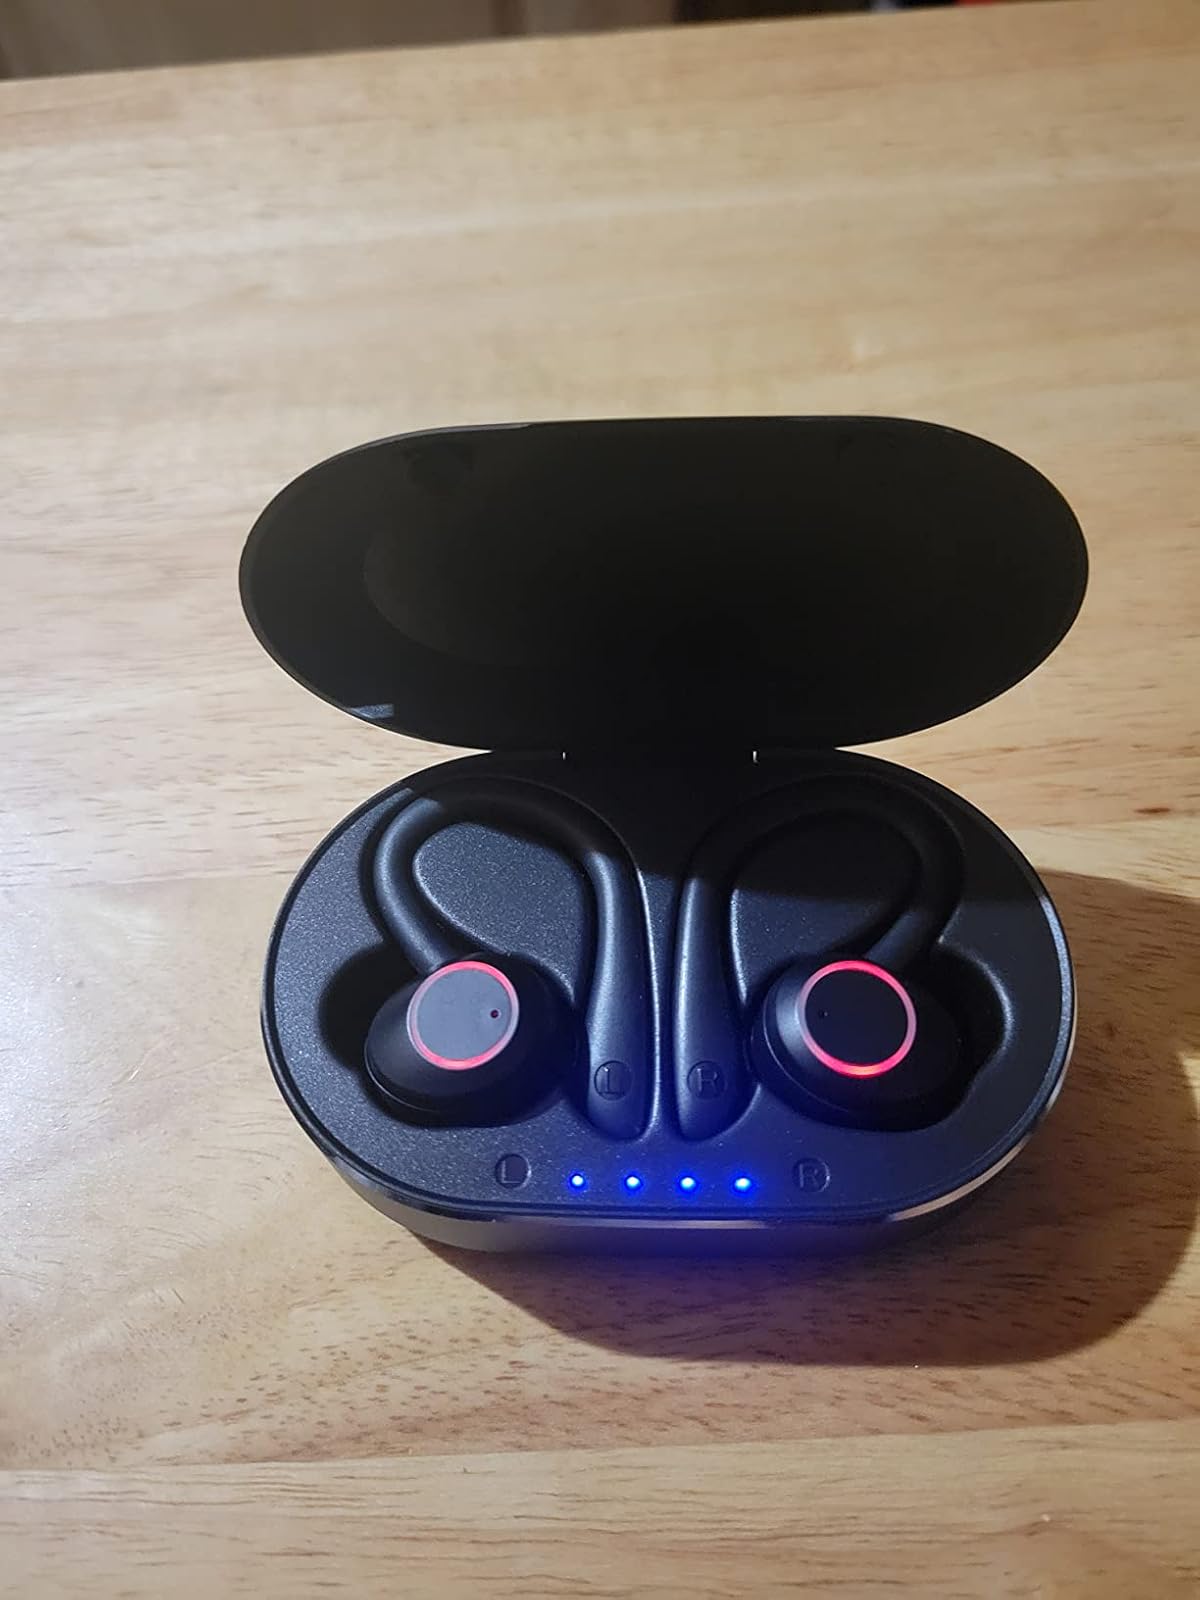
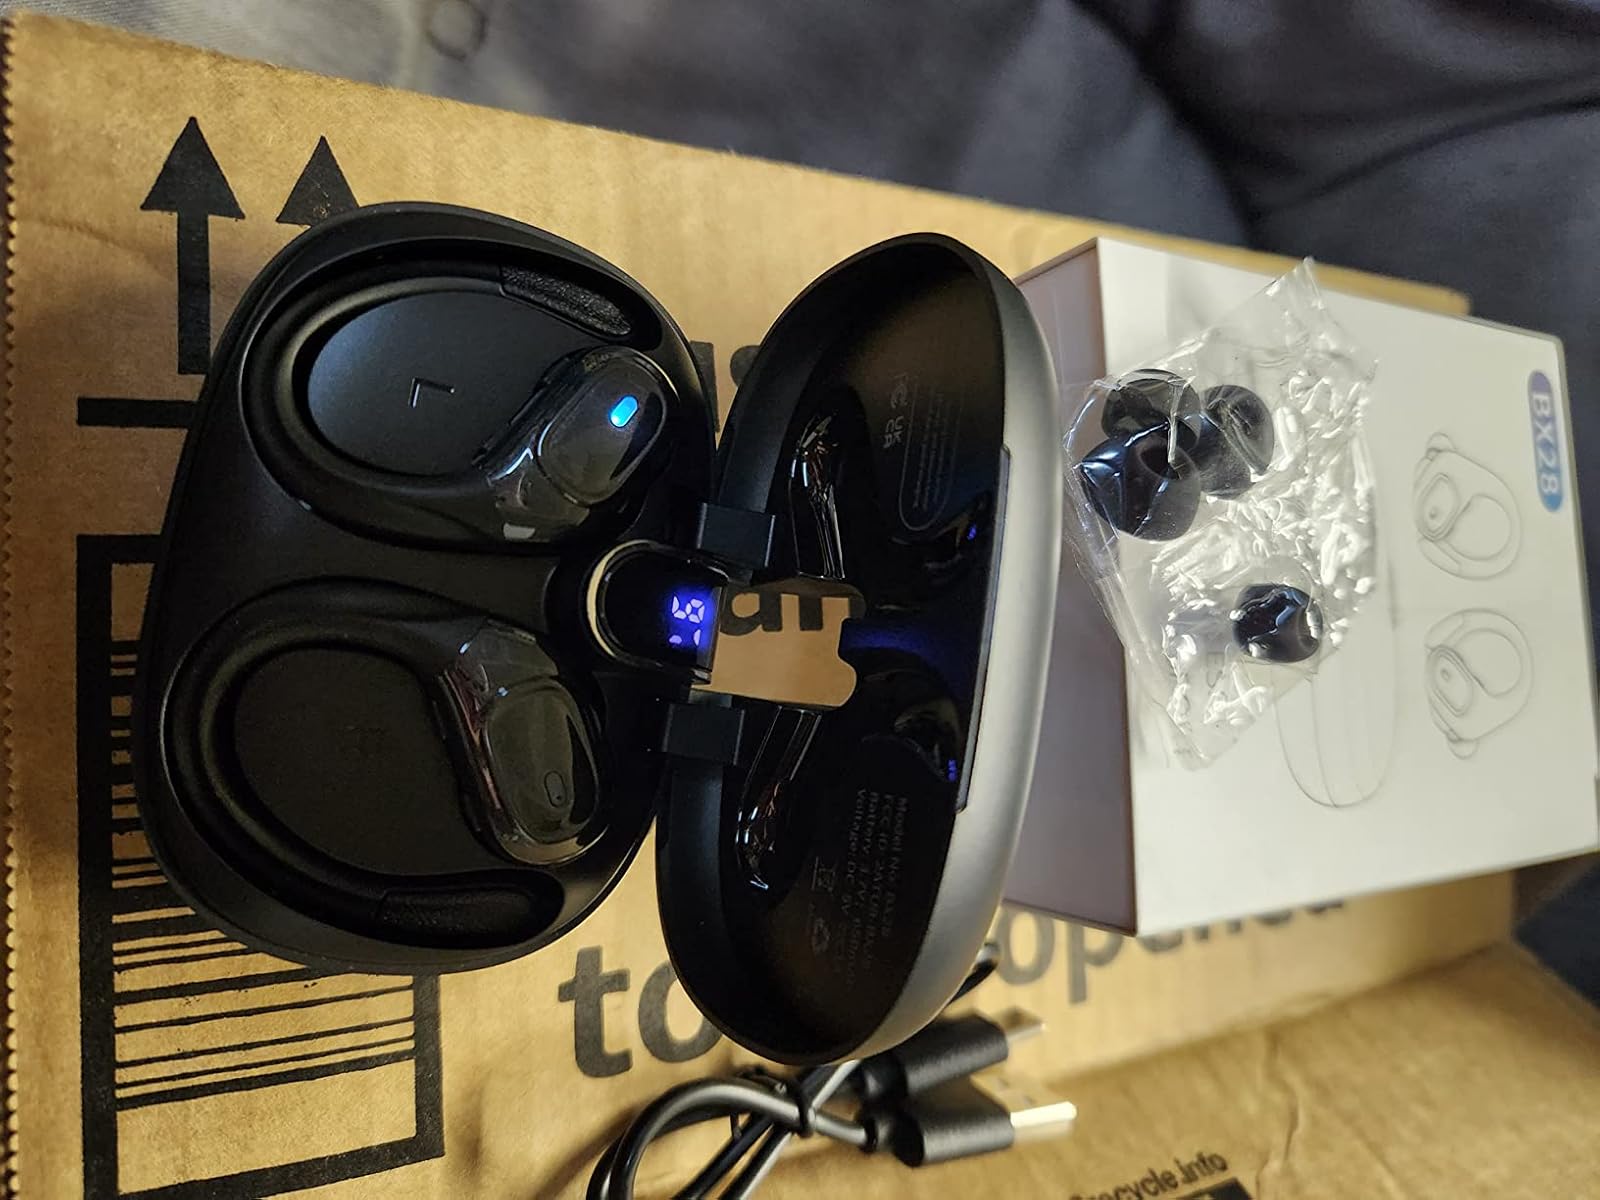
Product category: earbuds
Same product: no